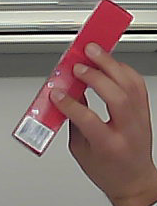
Product: colgate_toothpaste